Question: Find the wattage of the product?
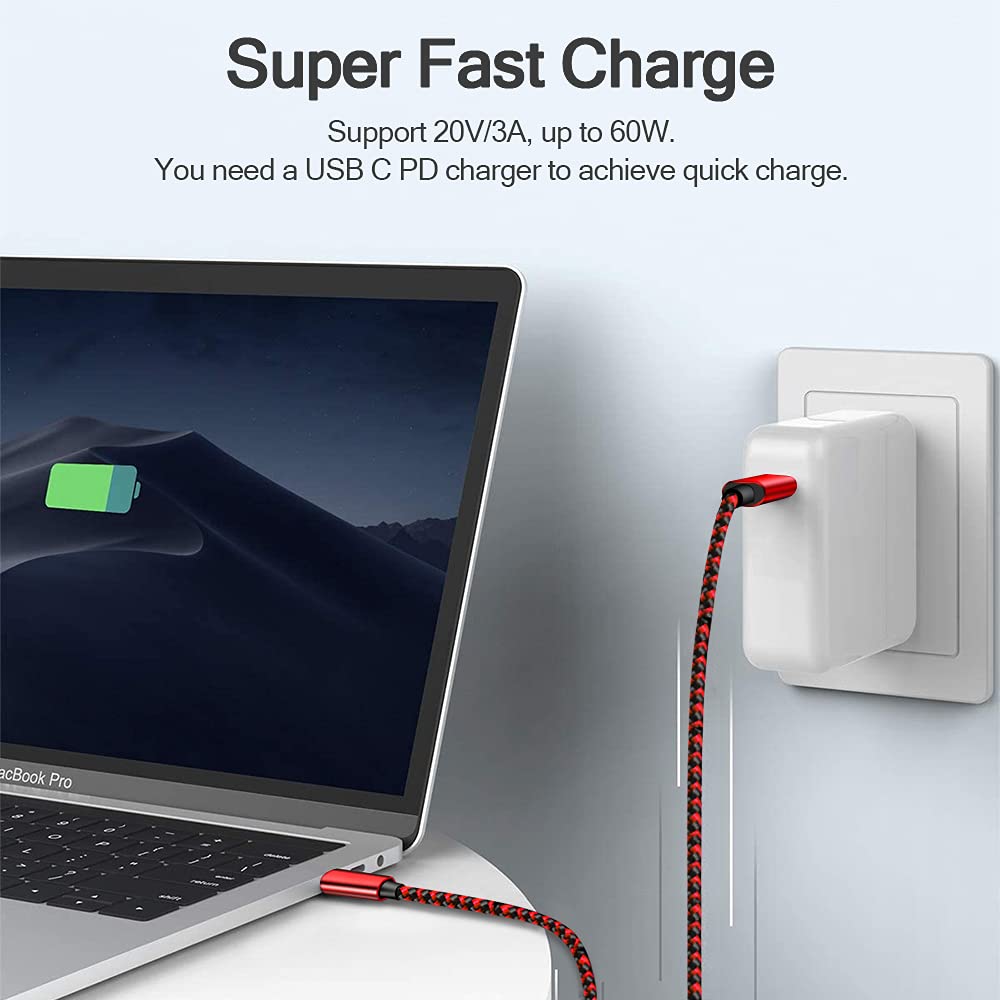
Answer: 60.0 watt